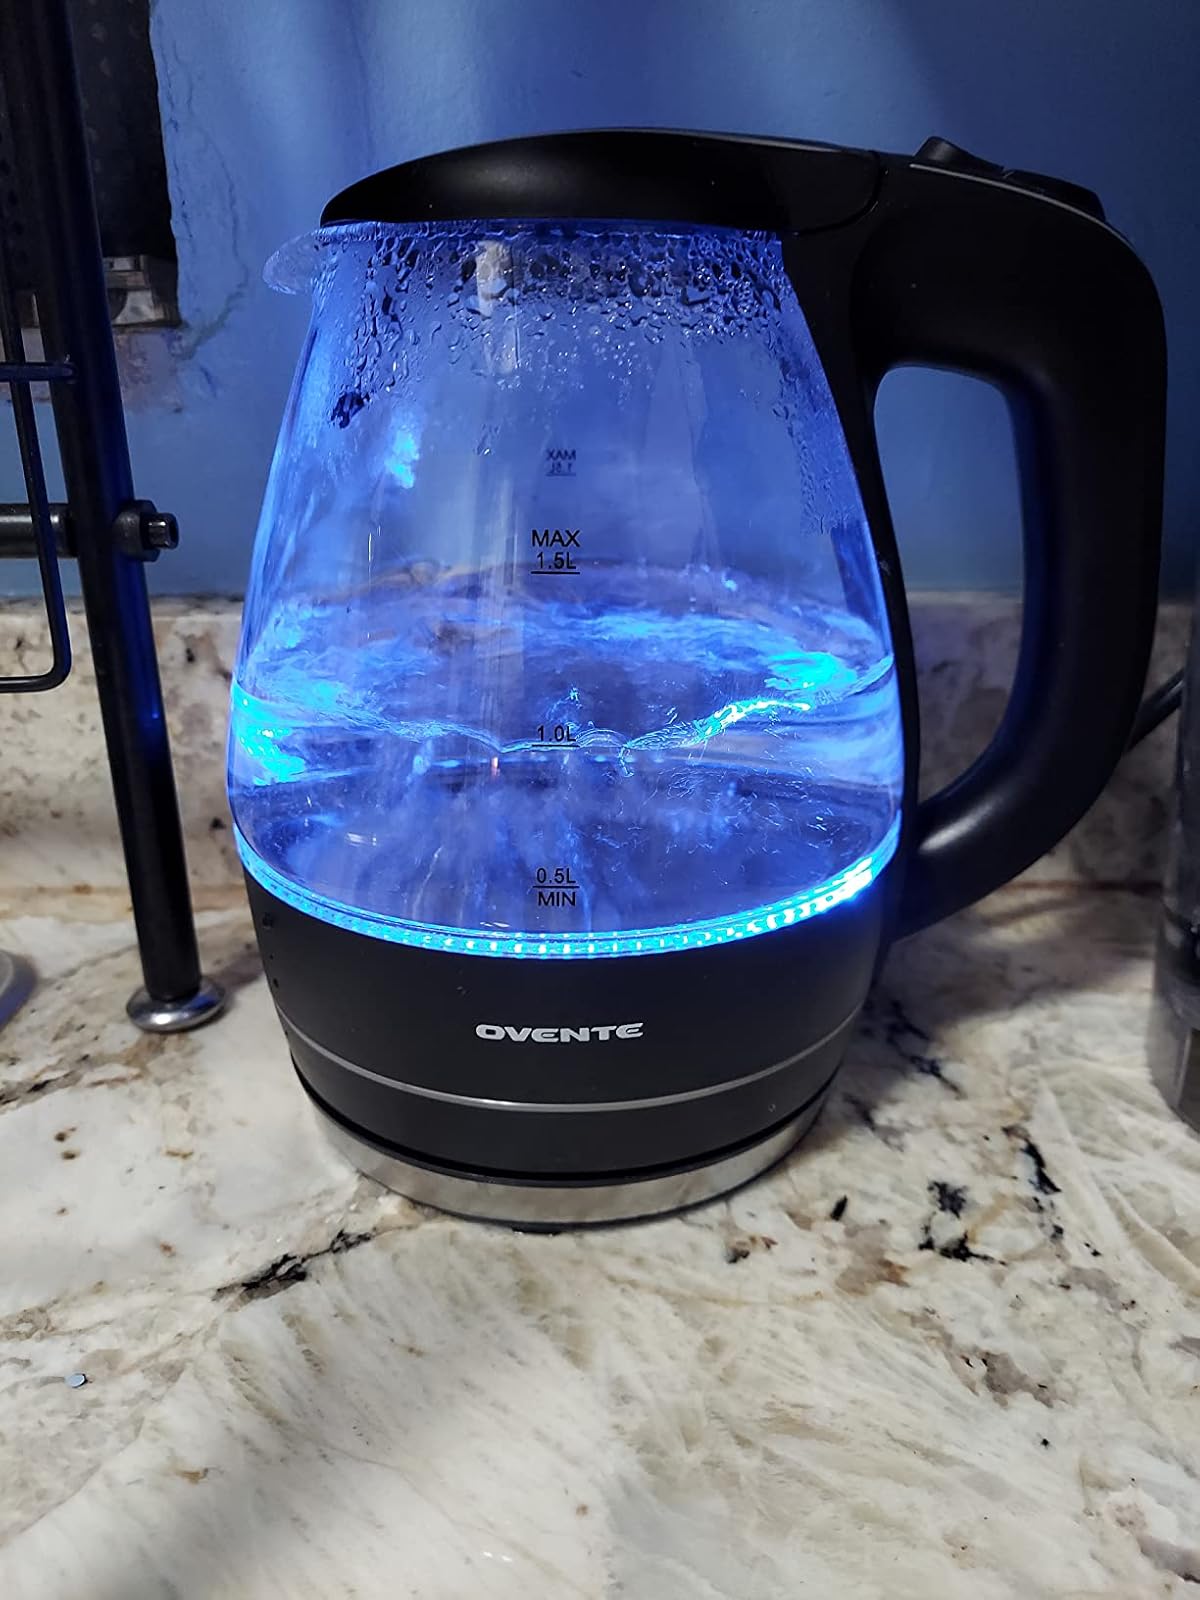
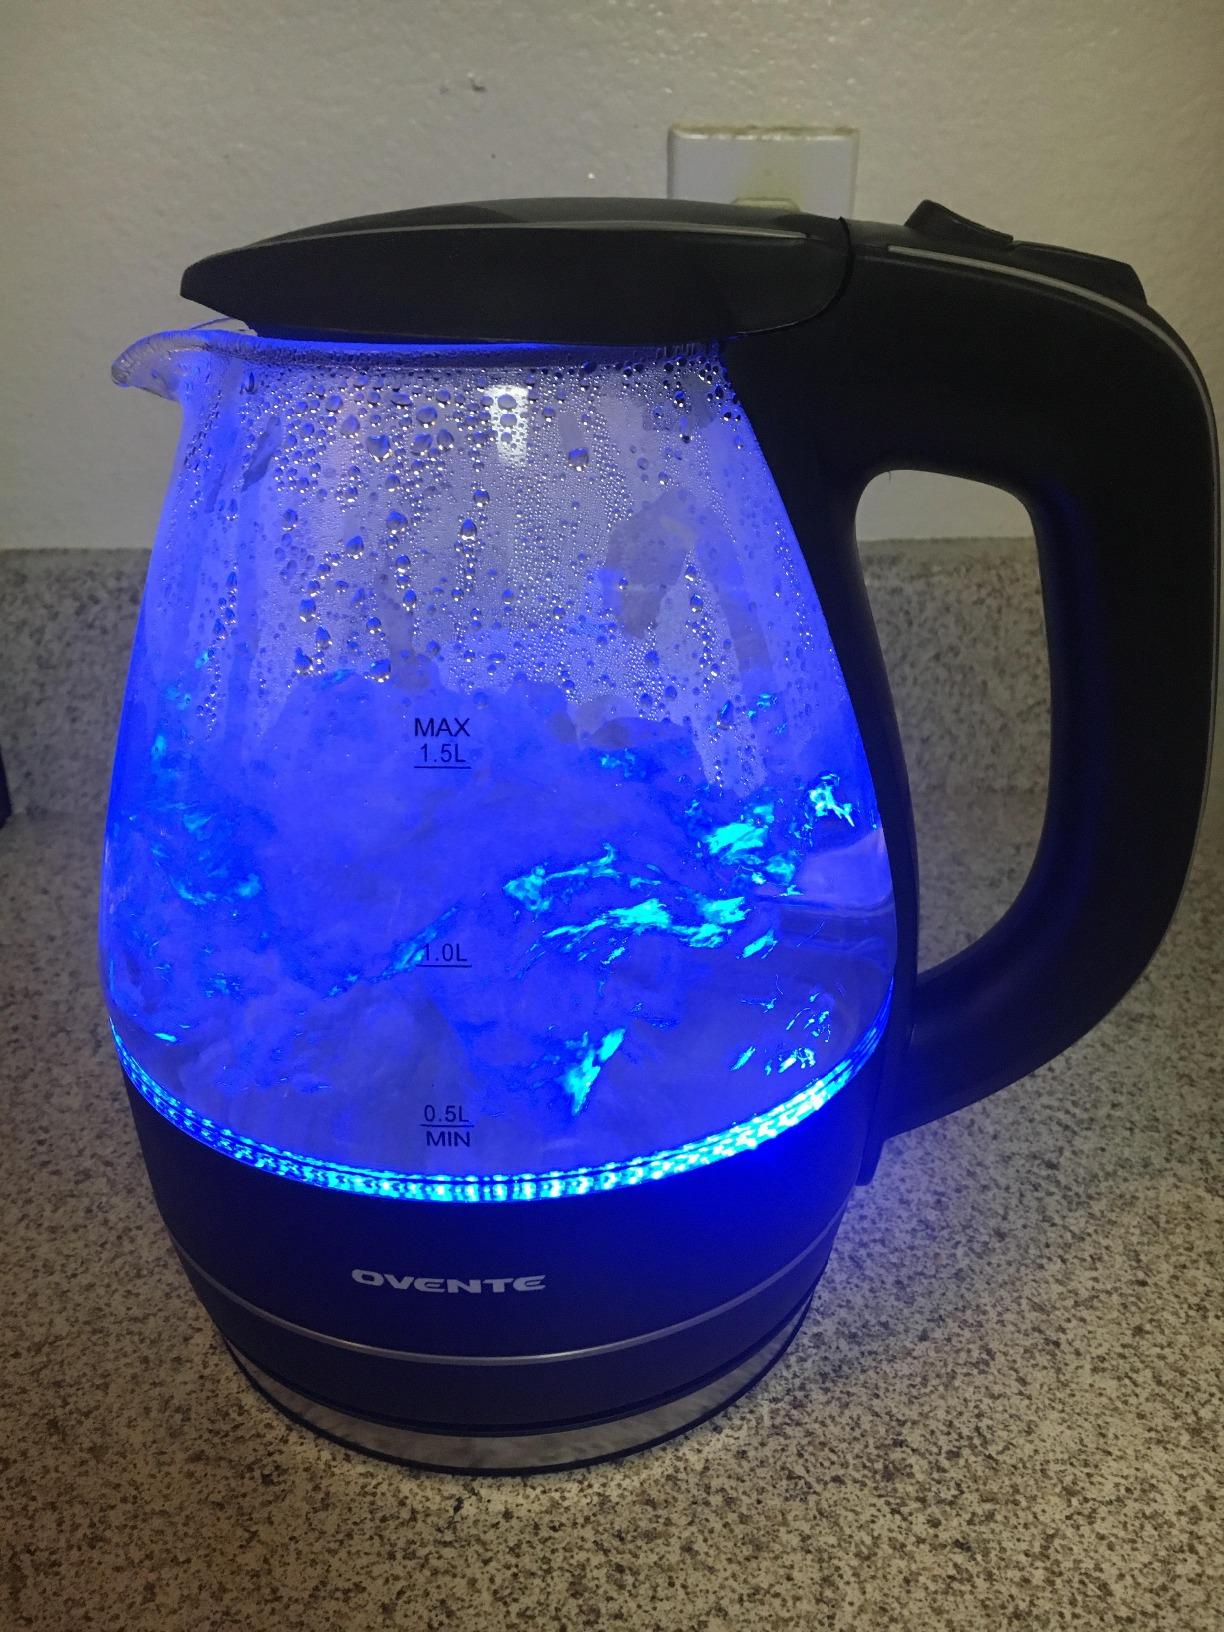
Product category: items_kettle
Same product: yes